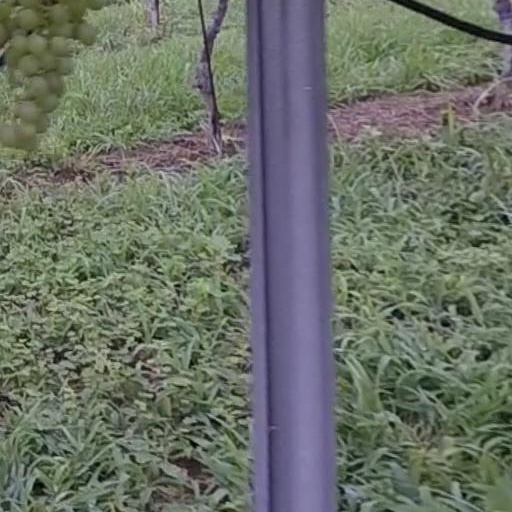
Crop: grape